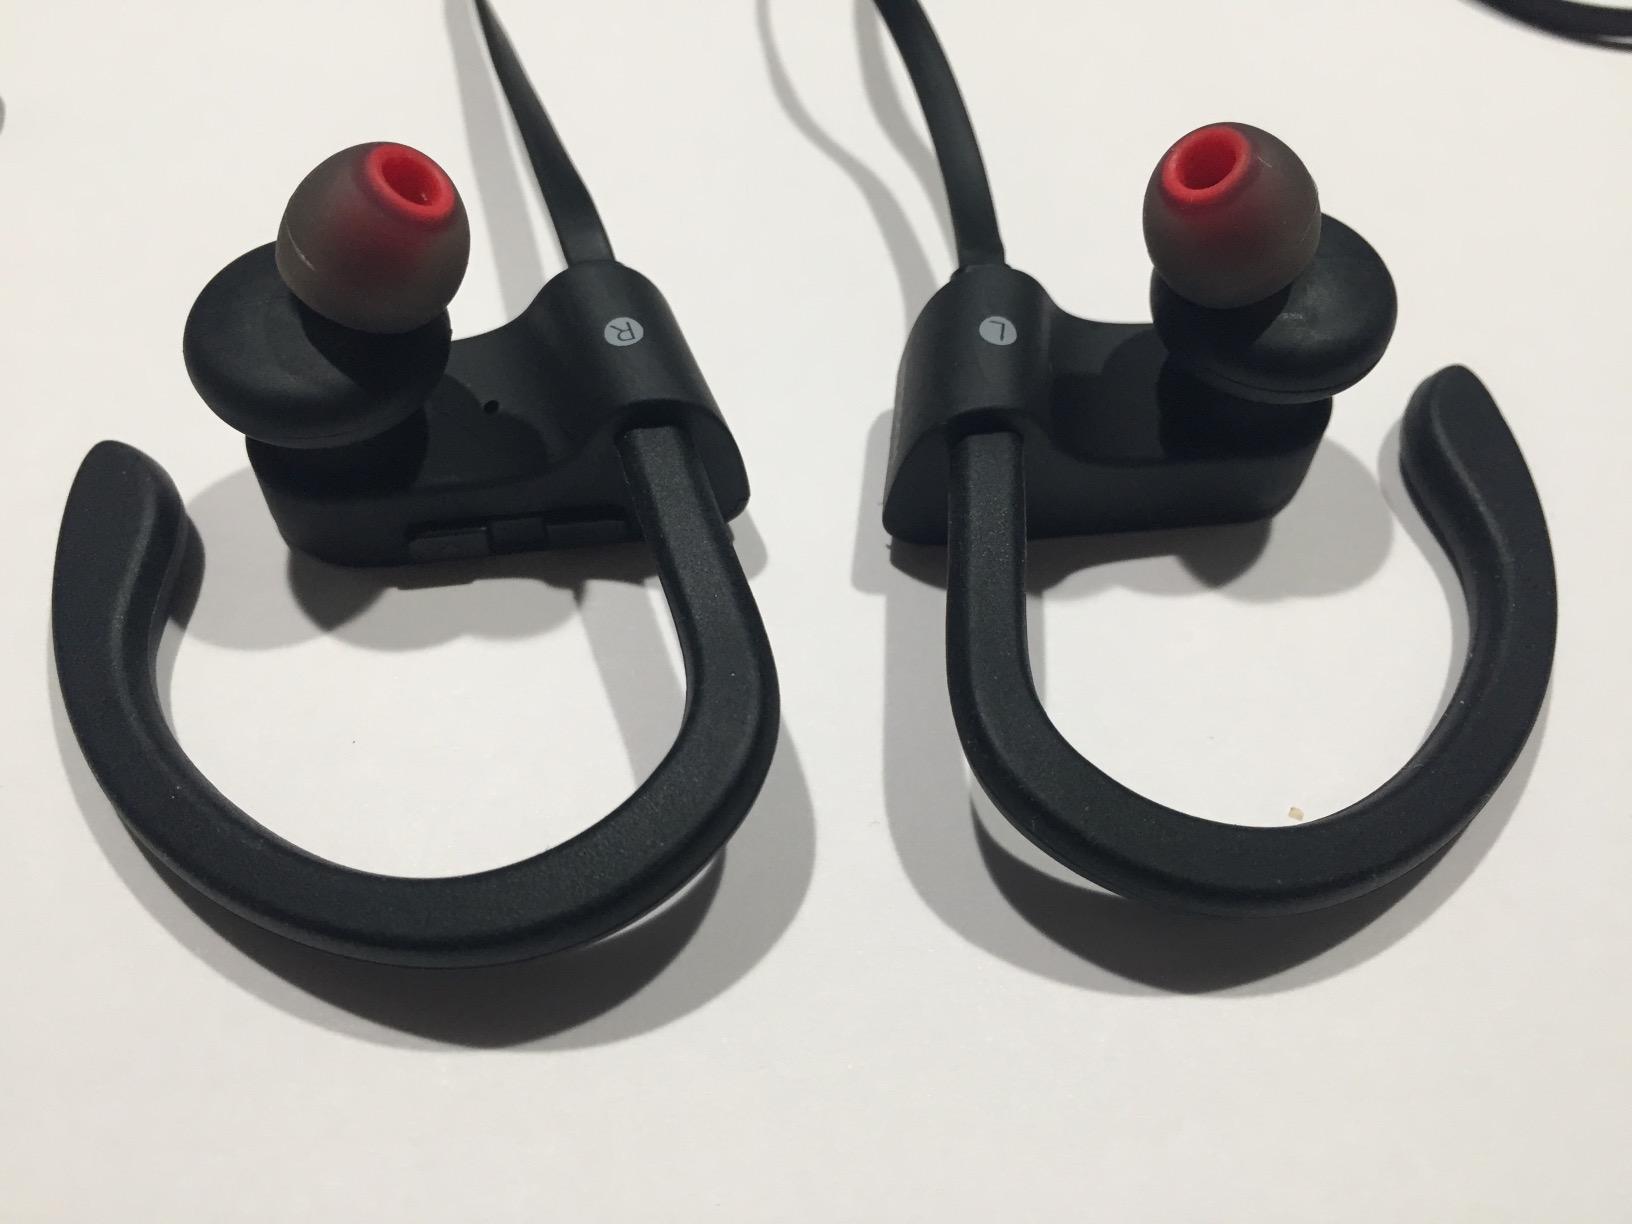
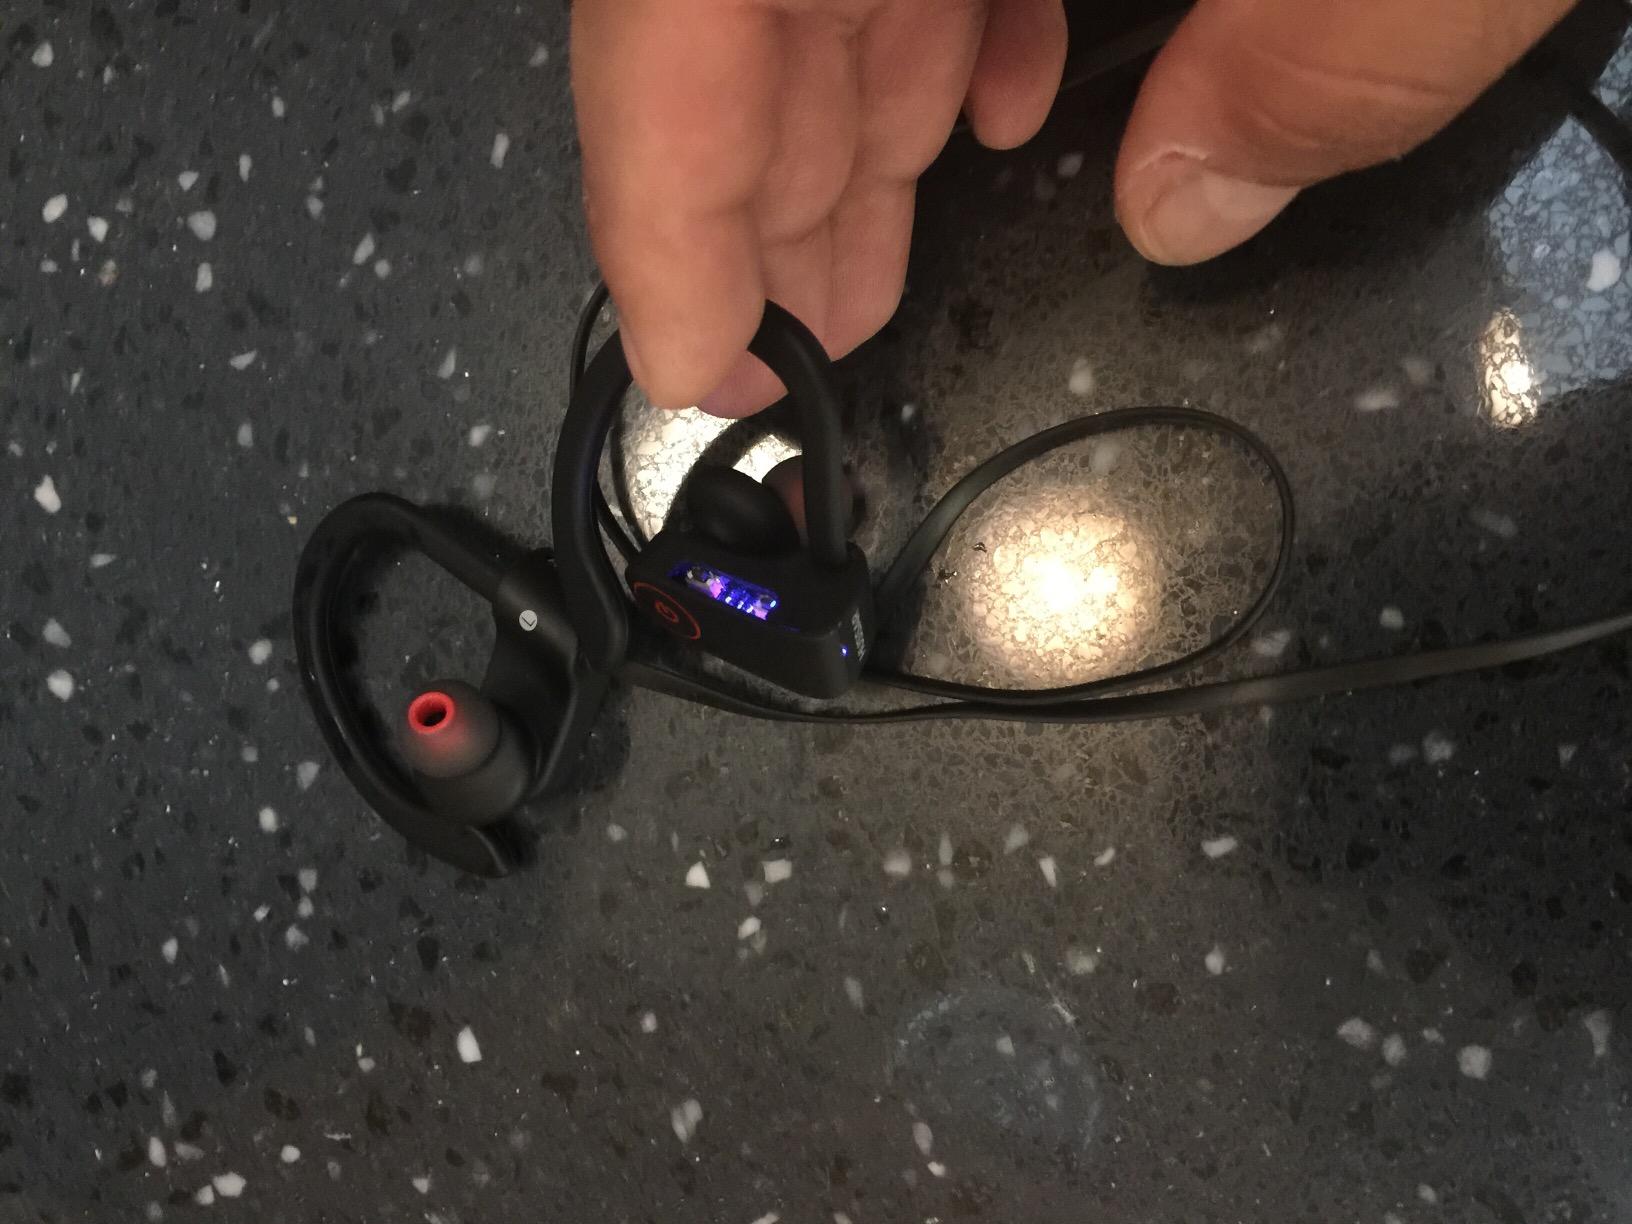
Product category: headphones
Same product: yes